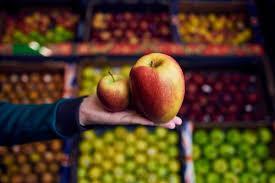
Label: apples